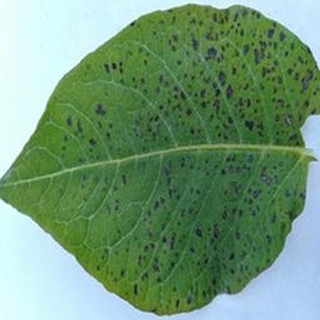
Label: potato_early_blight